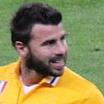
Age: 31